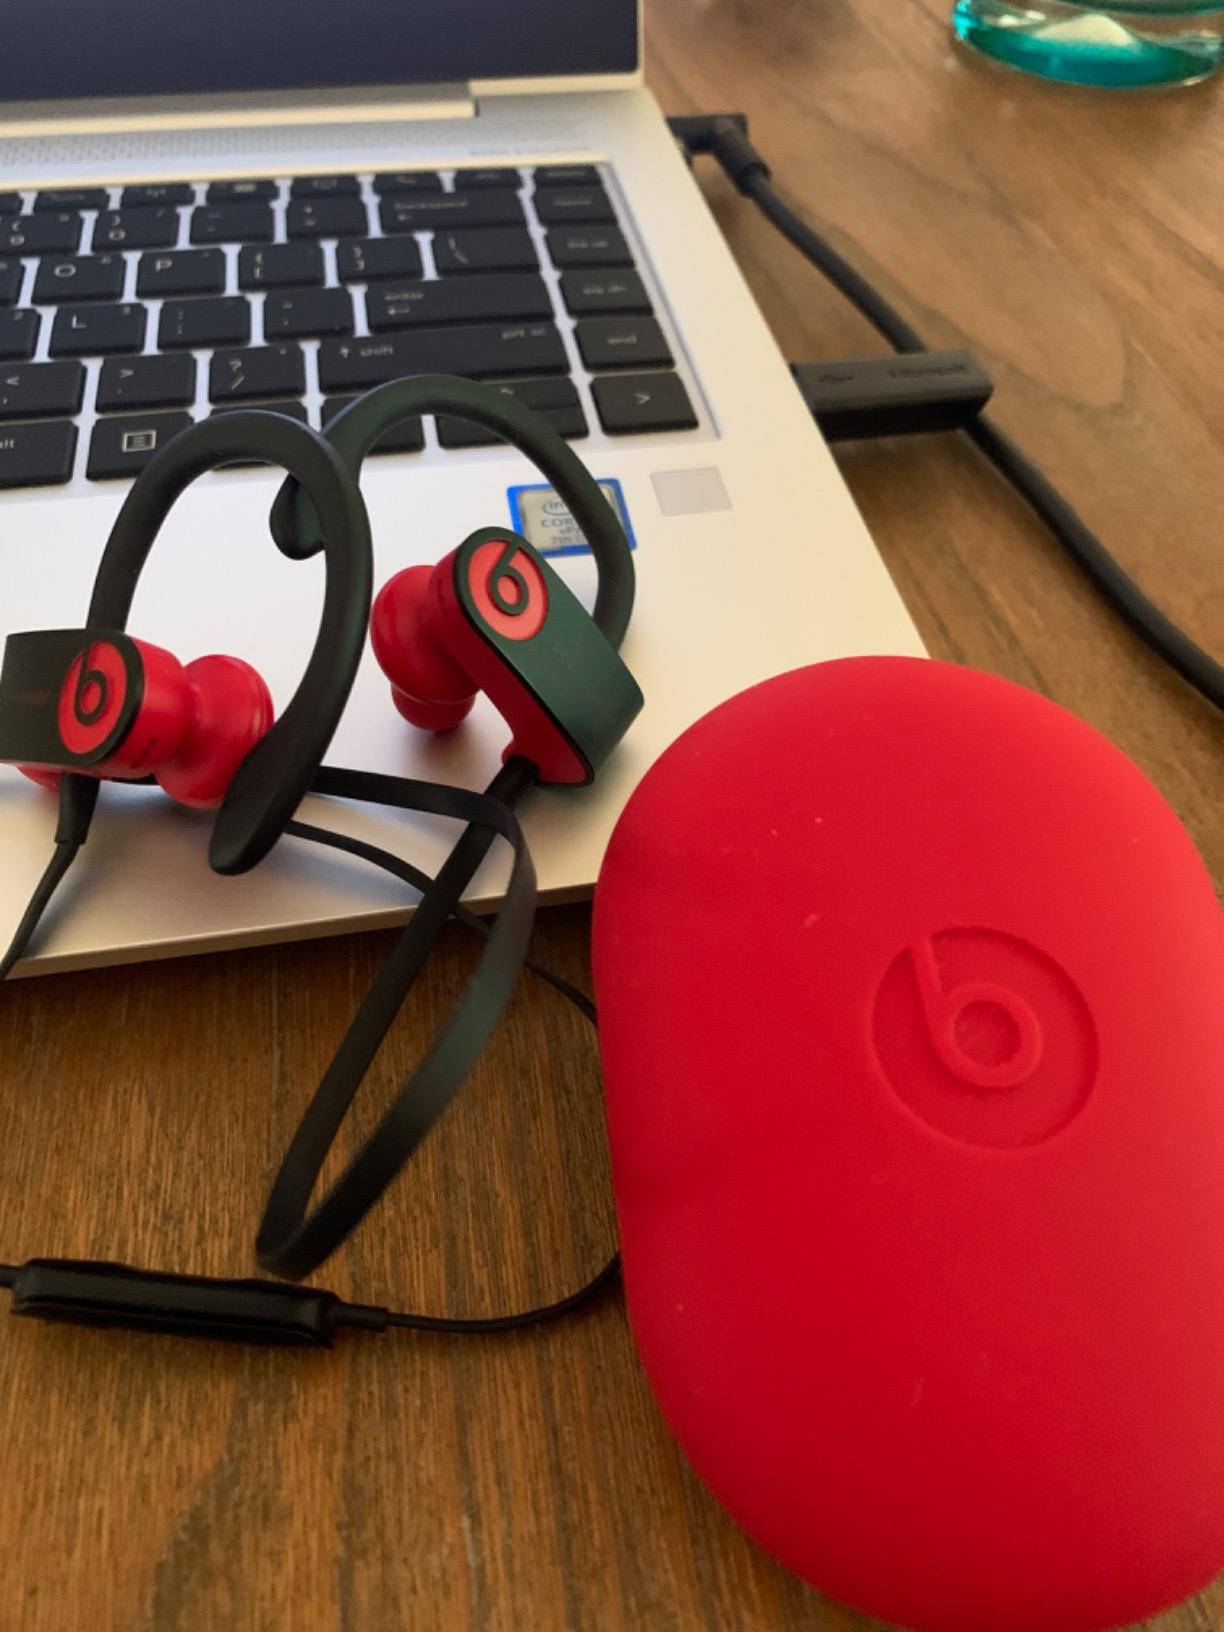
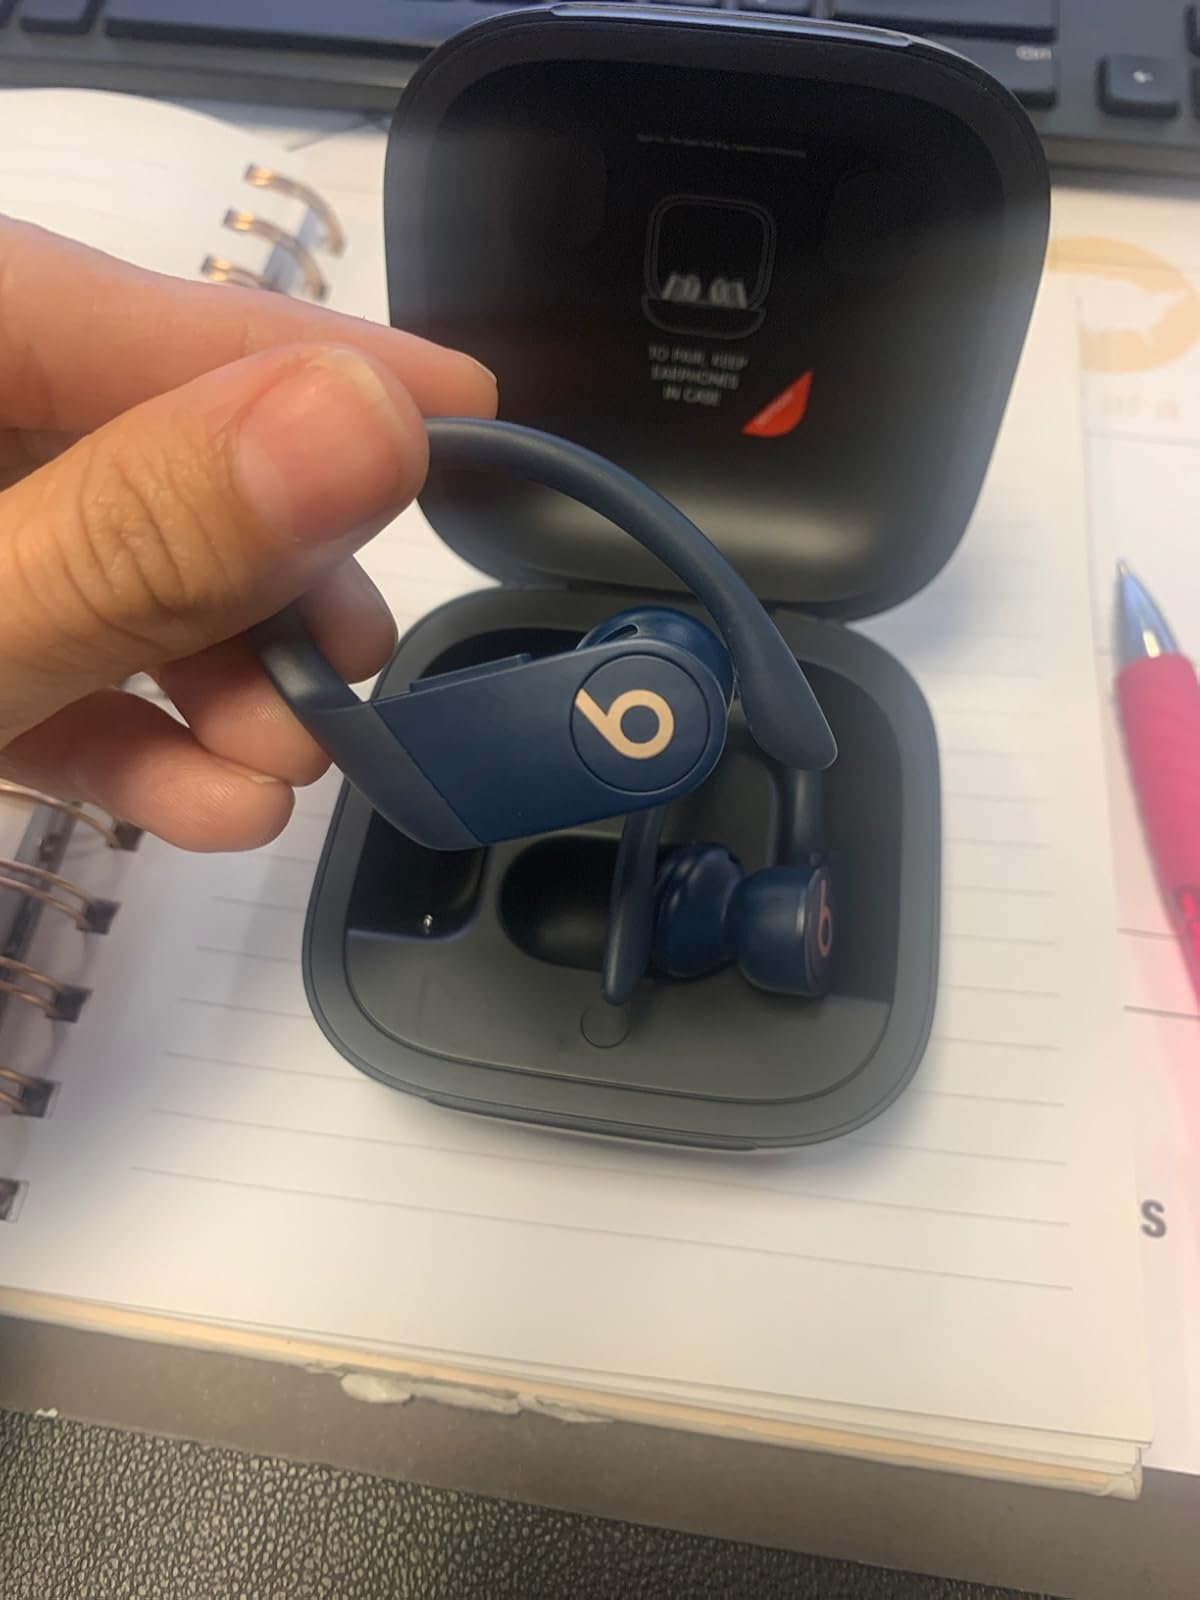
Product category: earbuds
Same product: no